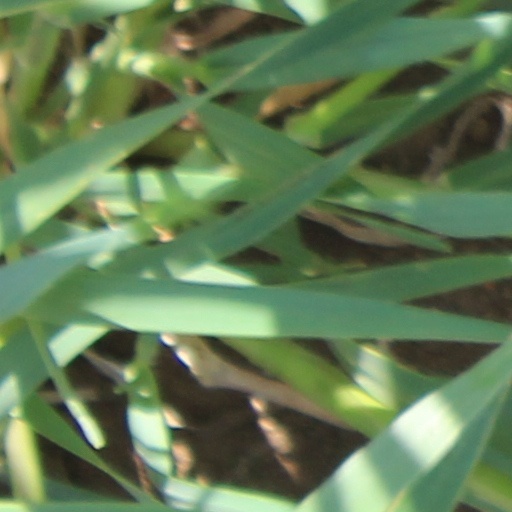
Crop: wheat